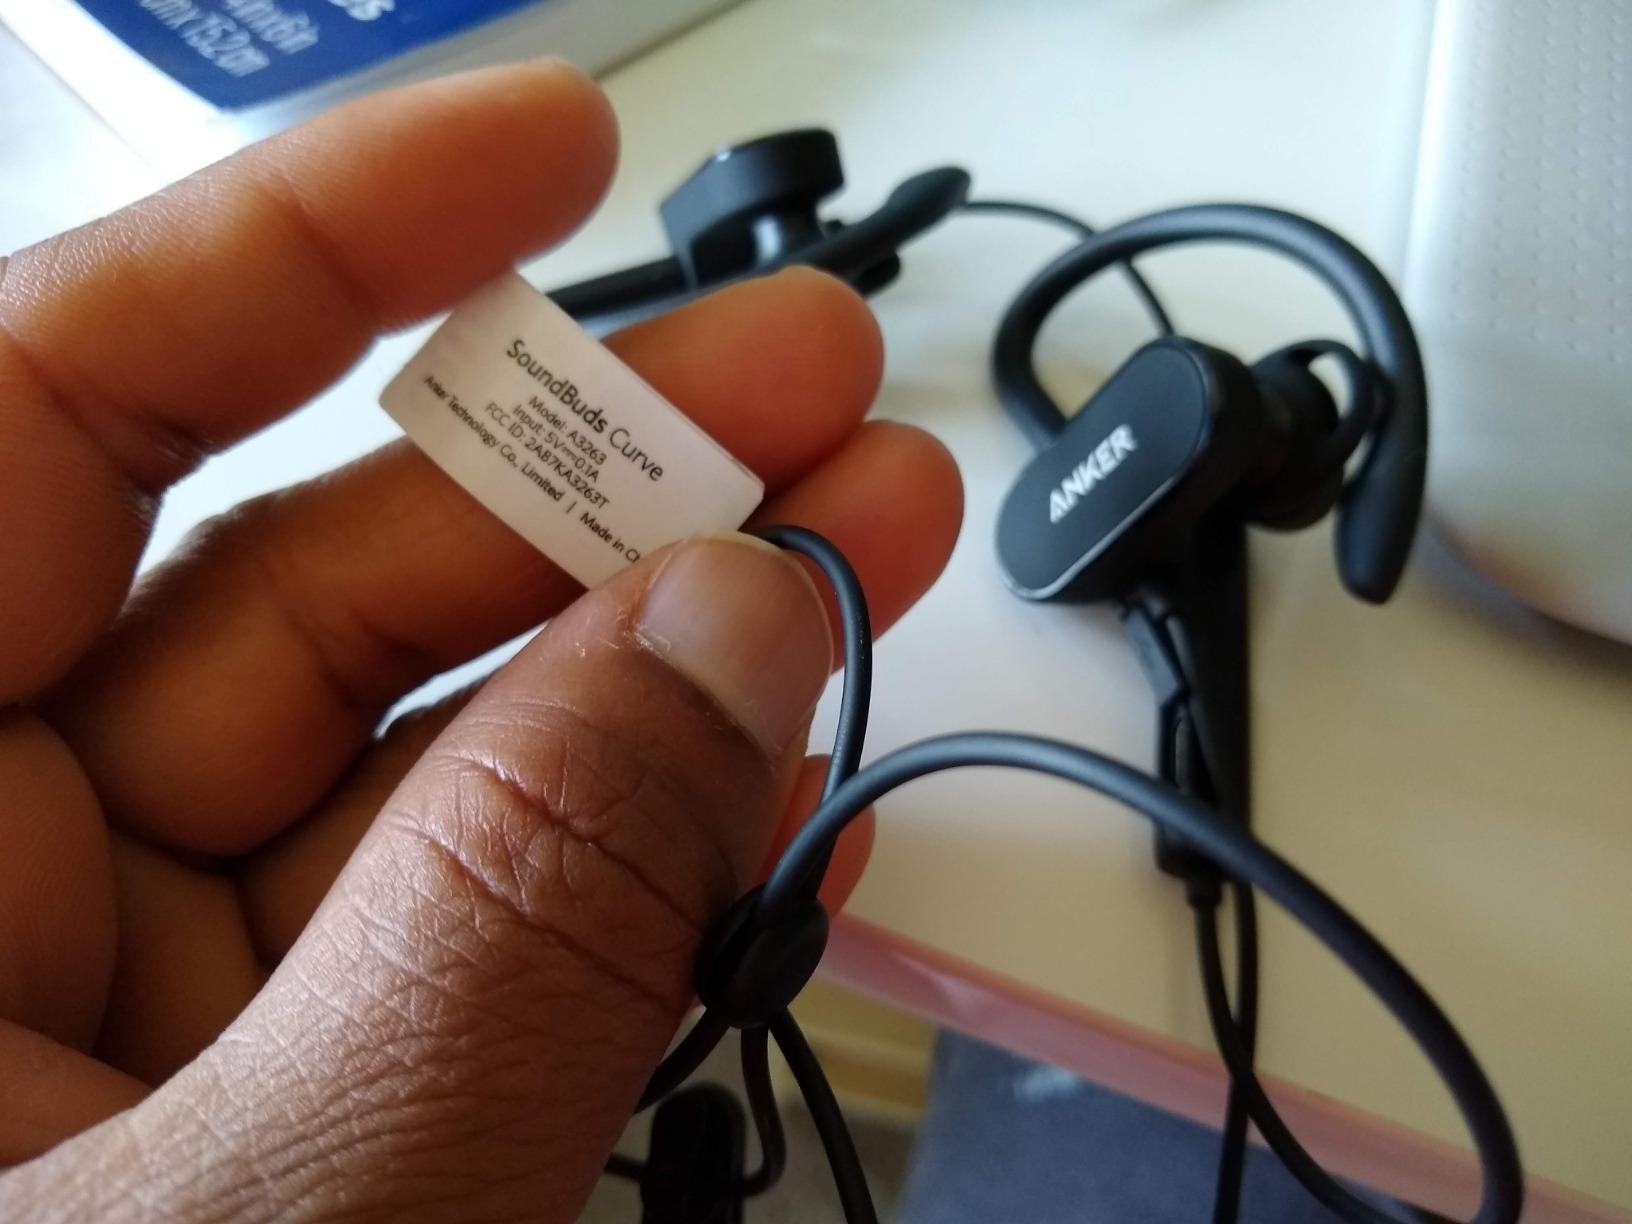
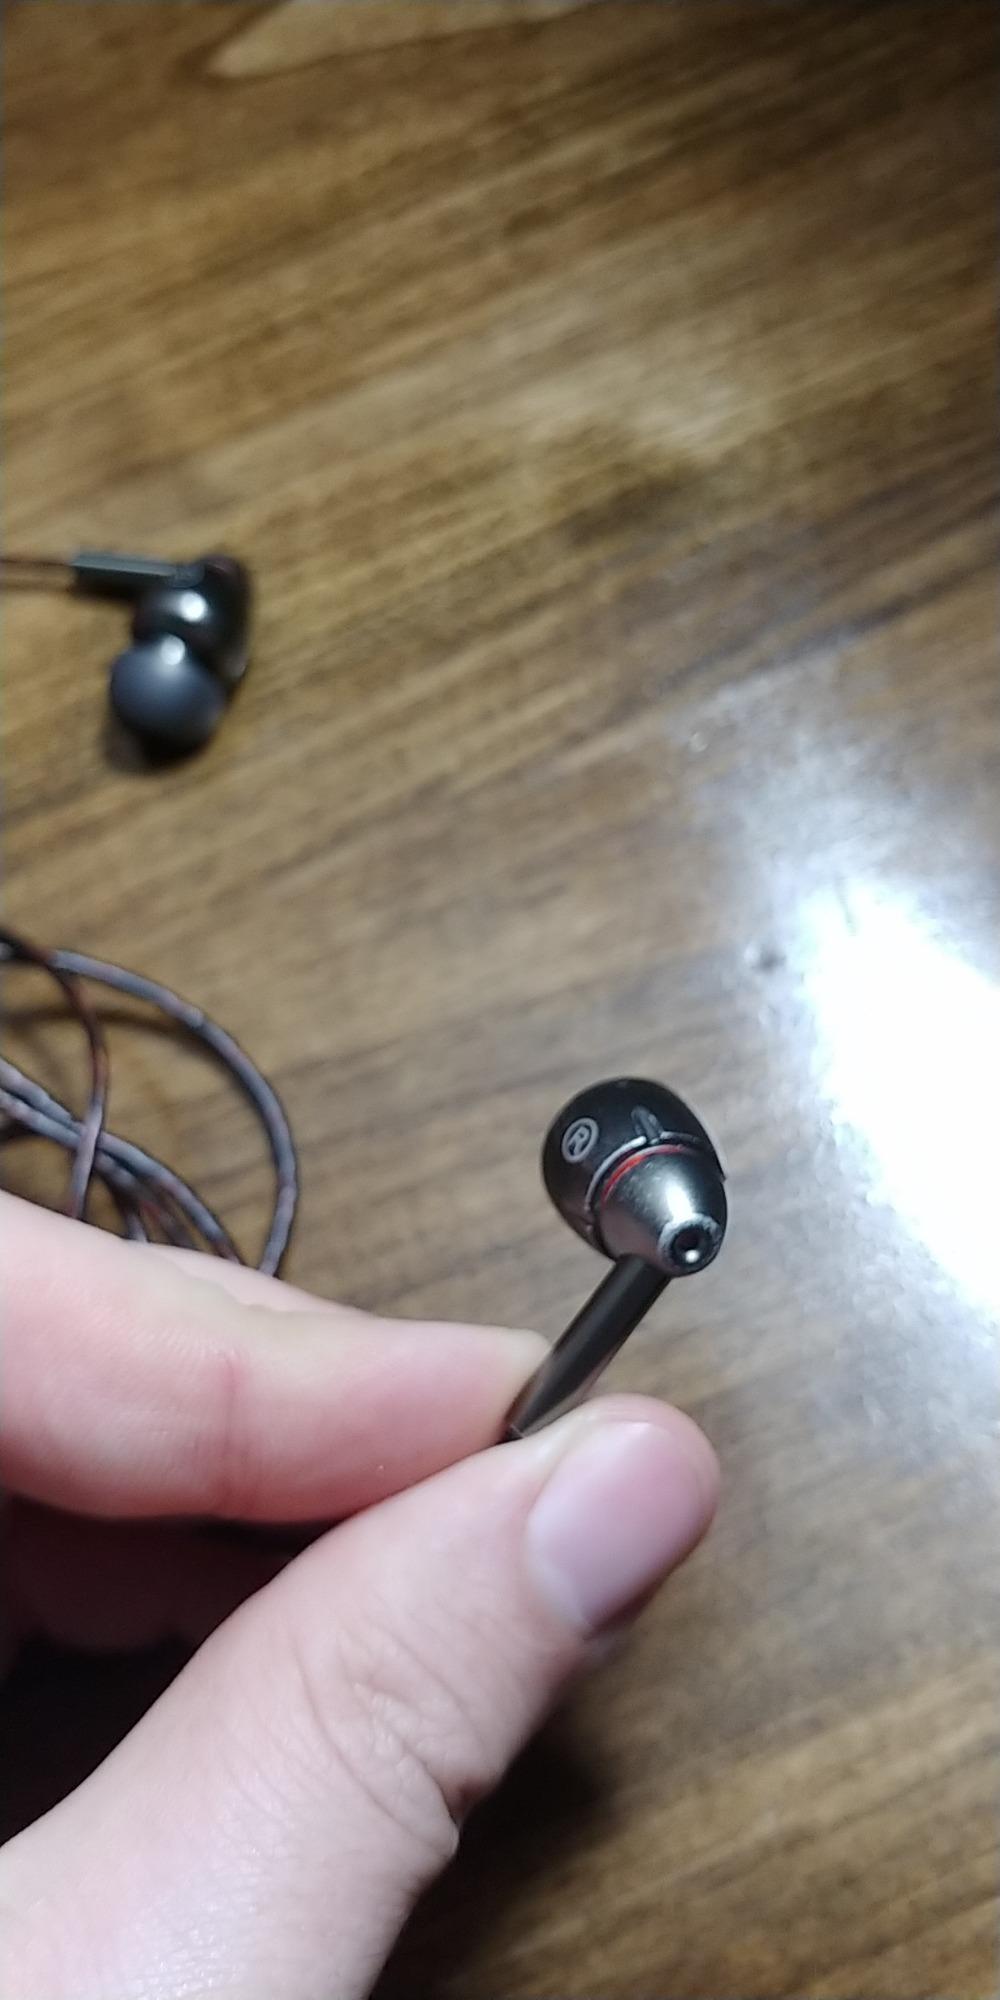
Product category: headphones
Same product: no